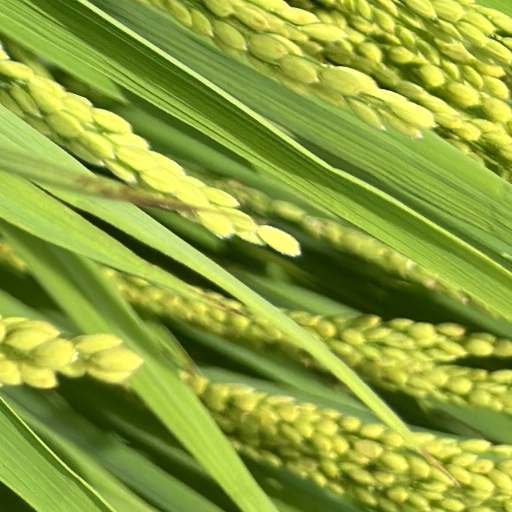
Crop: rice